Eden House Restaurant

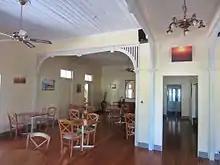
Dining area, 2015

Internally, the front section of the house is used for dining, and several internal walls have been removed, and decorative arched timber details inserted. A section of the central corridor survives, with decorative pressed metal ceiling and cornices, and rooms to either side have pressed metal or boarded ceilings.